Hush Money (1931 film)

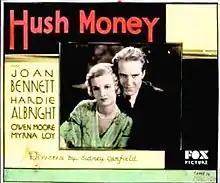
Theatrical release poster

Hush Money is a 1931 American pre-Code comedy-drama film featuring Joan Bennett, Hardie Albright, Owen Moore, Myrna Loy, and George Raft. The movie was directed by Sidney Lanfield.